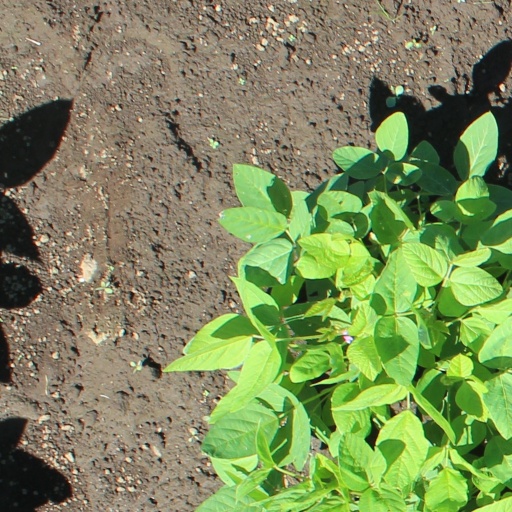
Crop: soybean